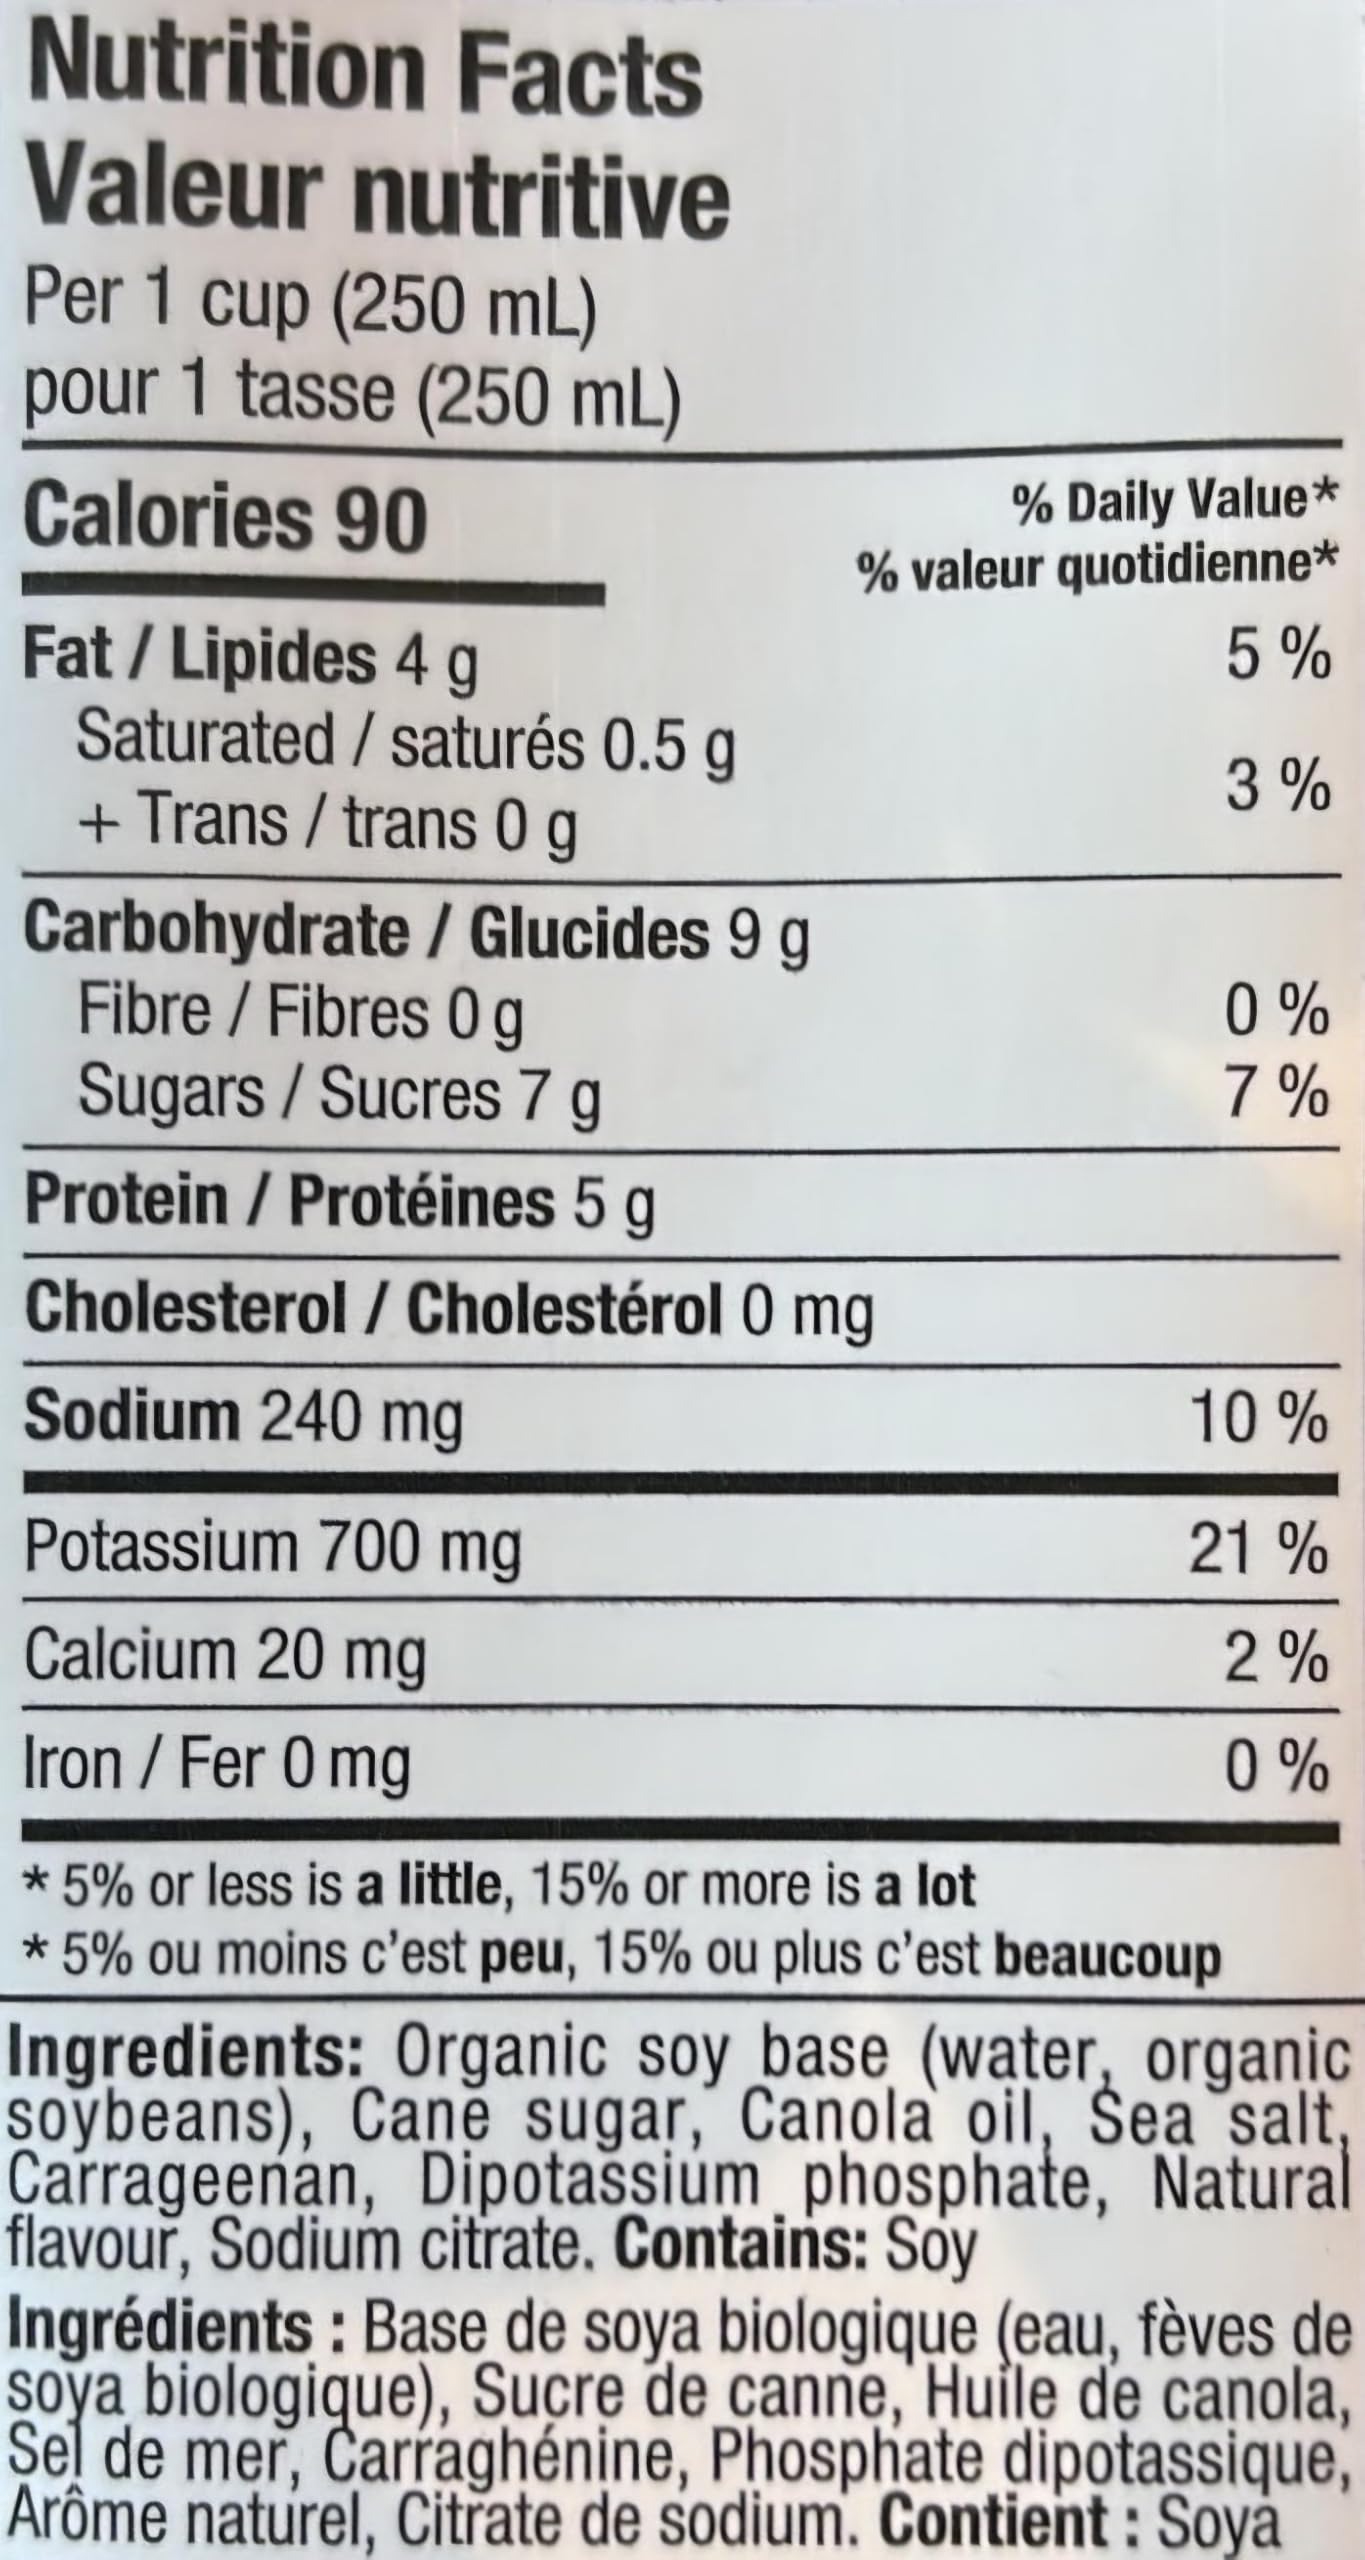
Item Name: Pacific Barista Series Original Soy Beverage, 32 Ounce
Bullet Point 1: Barista Series
Bullet Point 2: Non-Dairy Beverage
Bullet Point 3: Blend with ice for a refreshing frappé
Bullet Point 4: Great for foodservice
Value: 32.0
Unit: Fl Oz

Price: 11.86